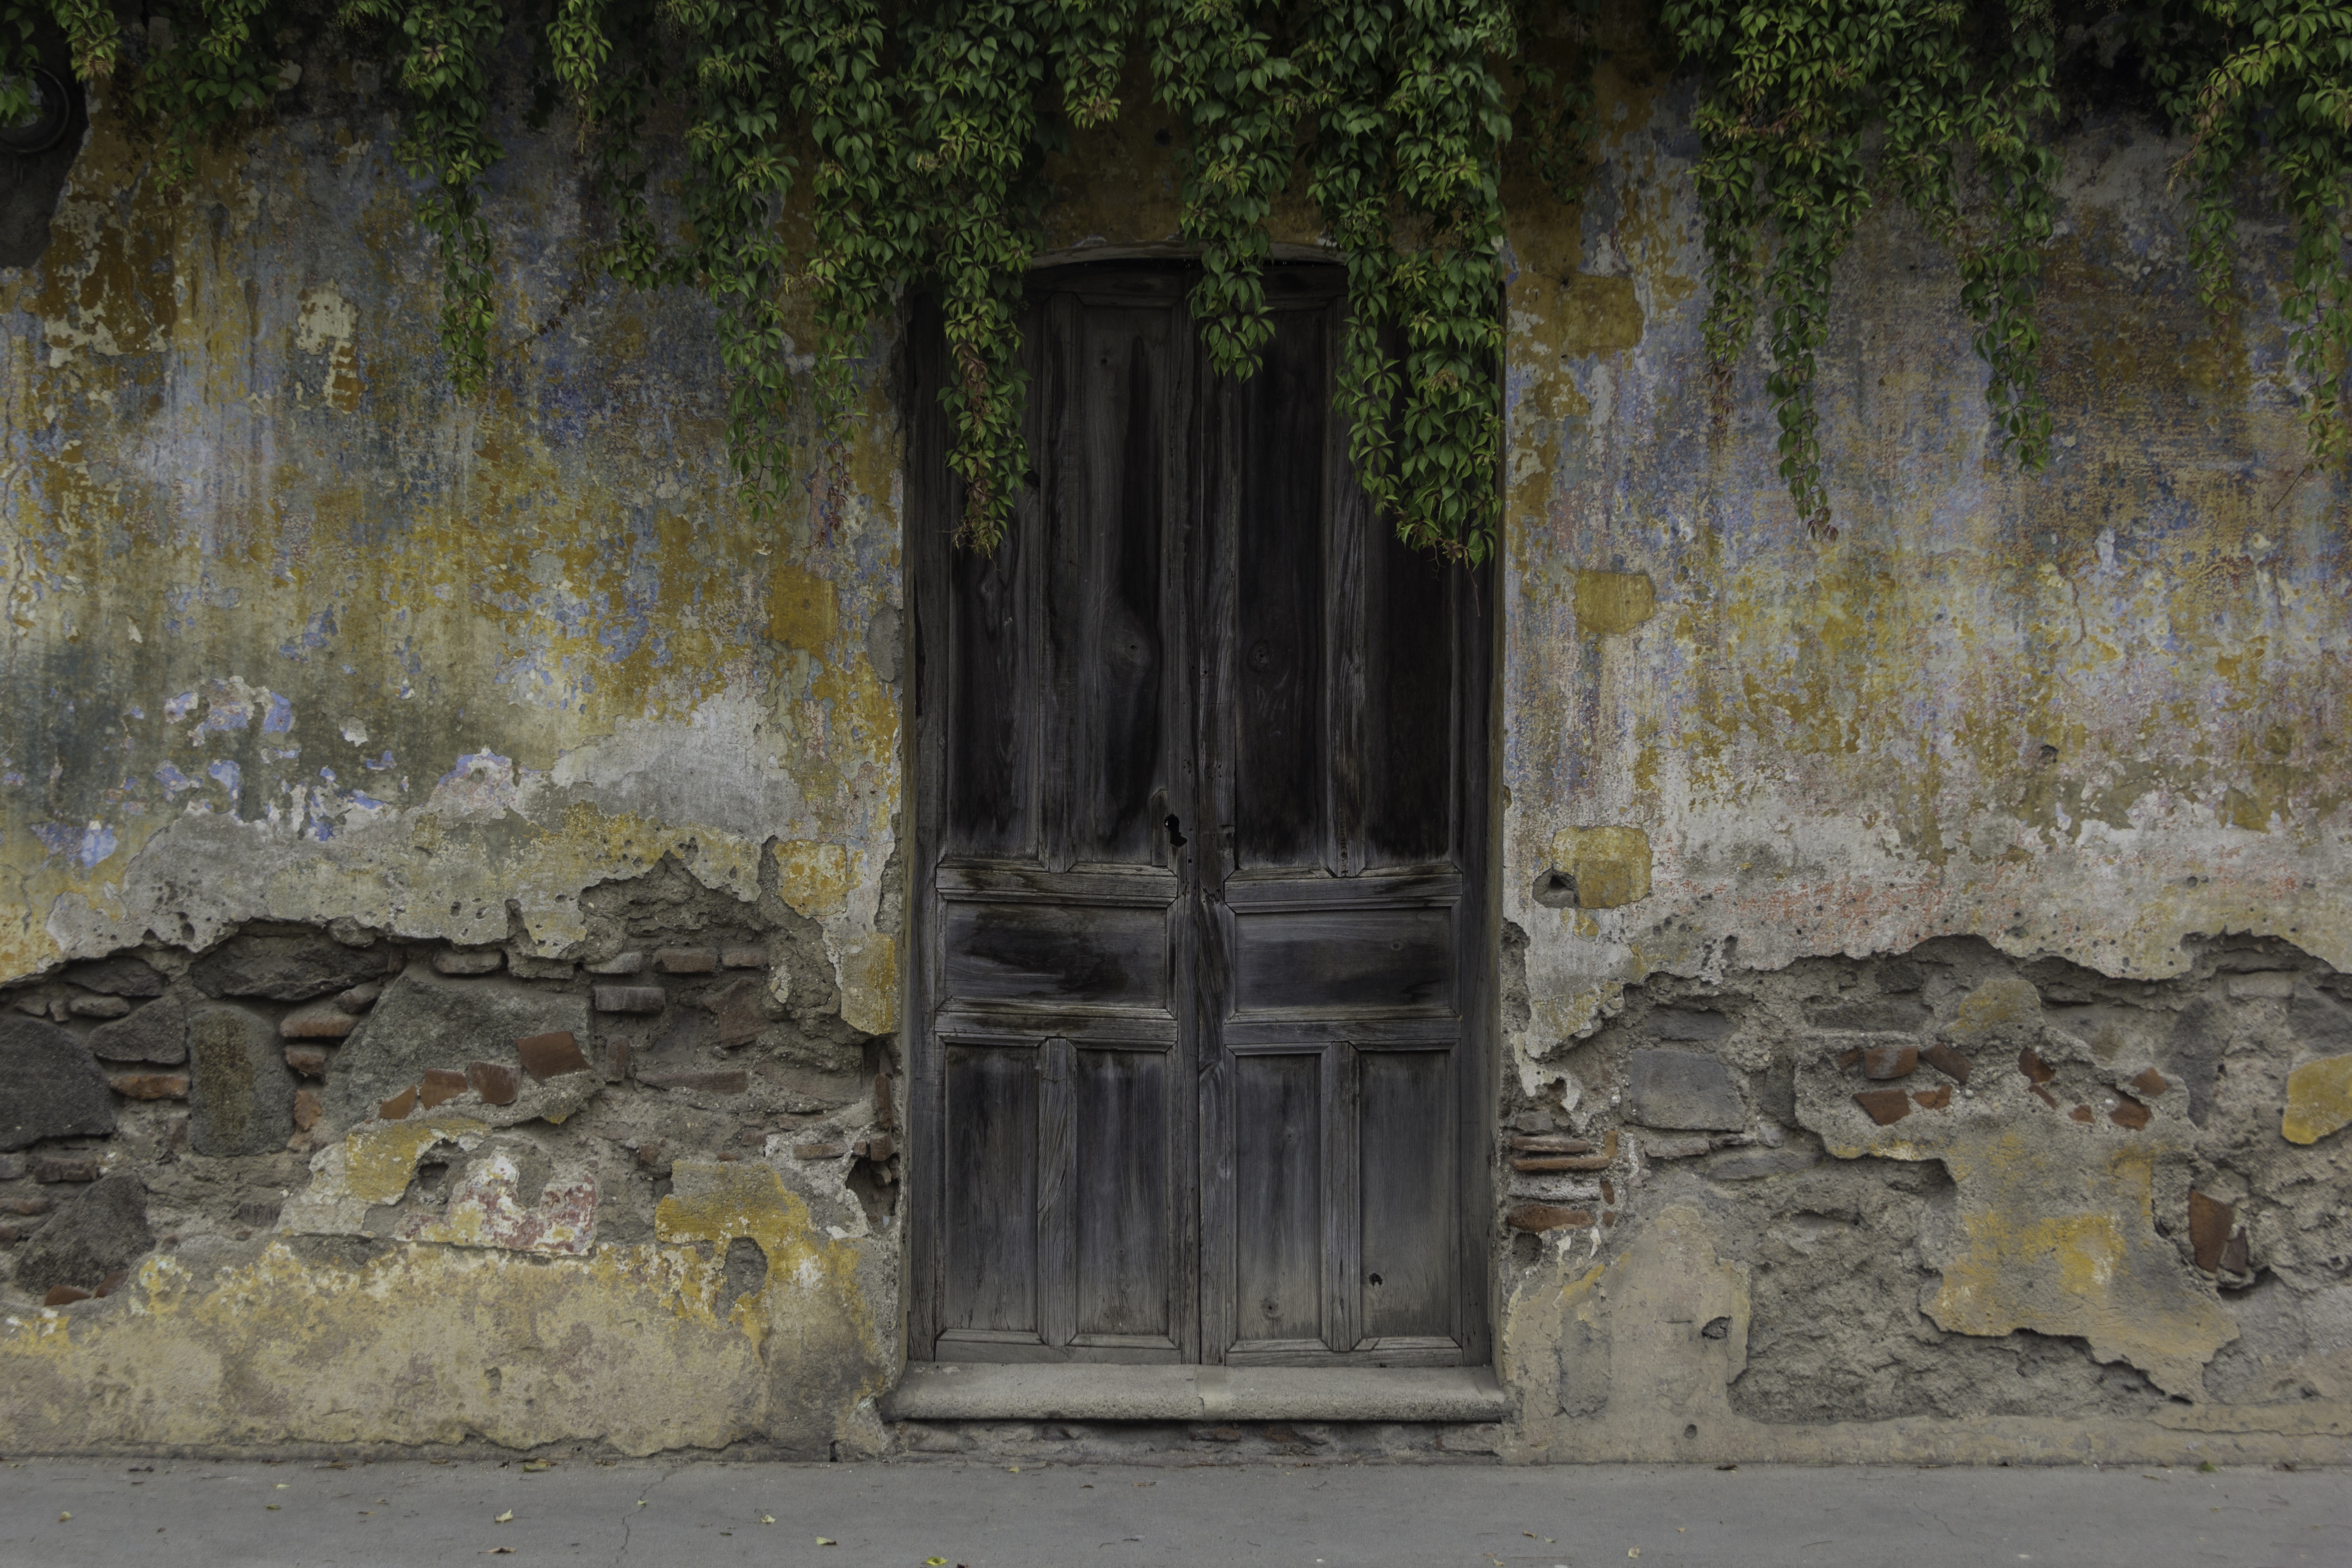
rock, architecture, wood, old, wall, stone, rustic, construction, ancient, facade, old building, brick, old house, temple, ruins, doors, adobe, input, old door, portal, guatemala, central america, ancient history, antiguaguatemala